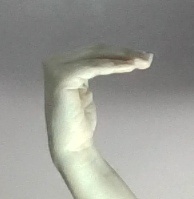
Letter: haa